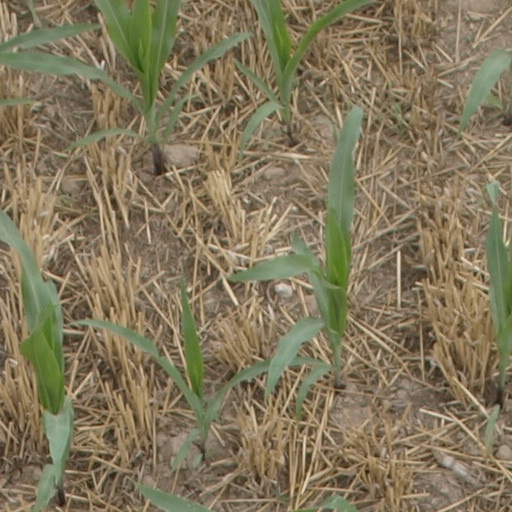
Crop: maize; corn